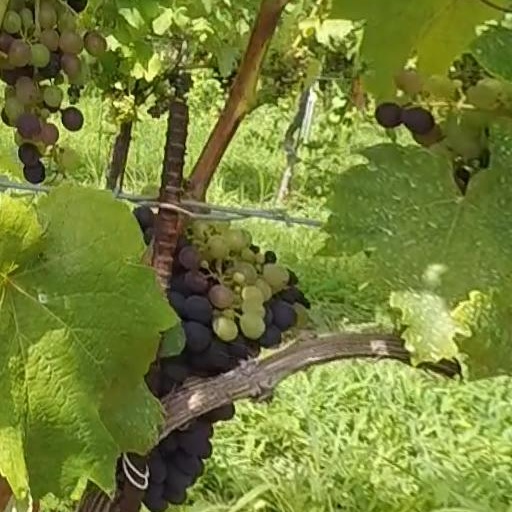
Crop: grape